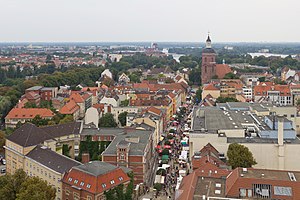
Spandau
Spandau er det femte og vestligste bydelsområde i Berlin. Bydelen var frem til 1920 en autonom by, inden det blev inkorporeret i Stor-Berlin.